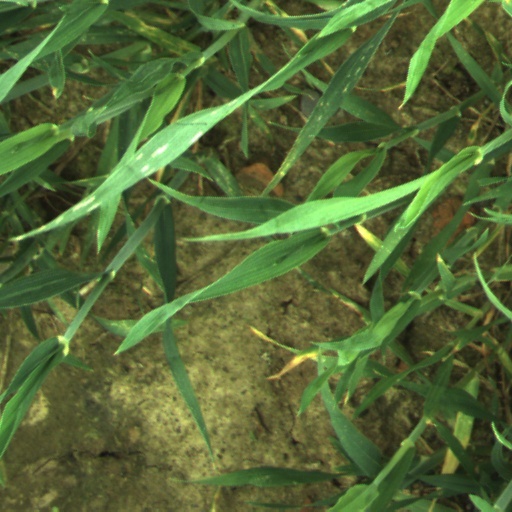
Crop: wheat